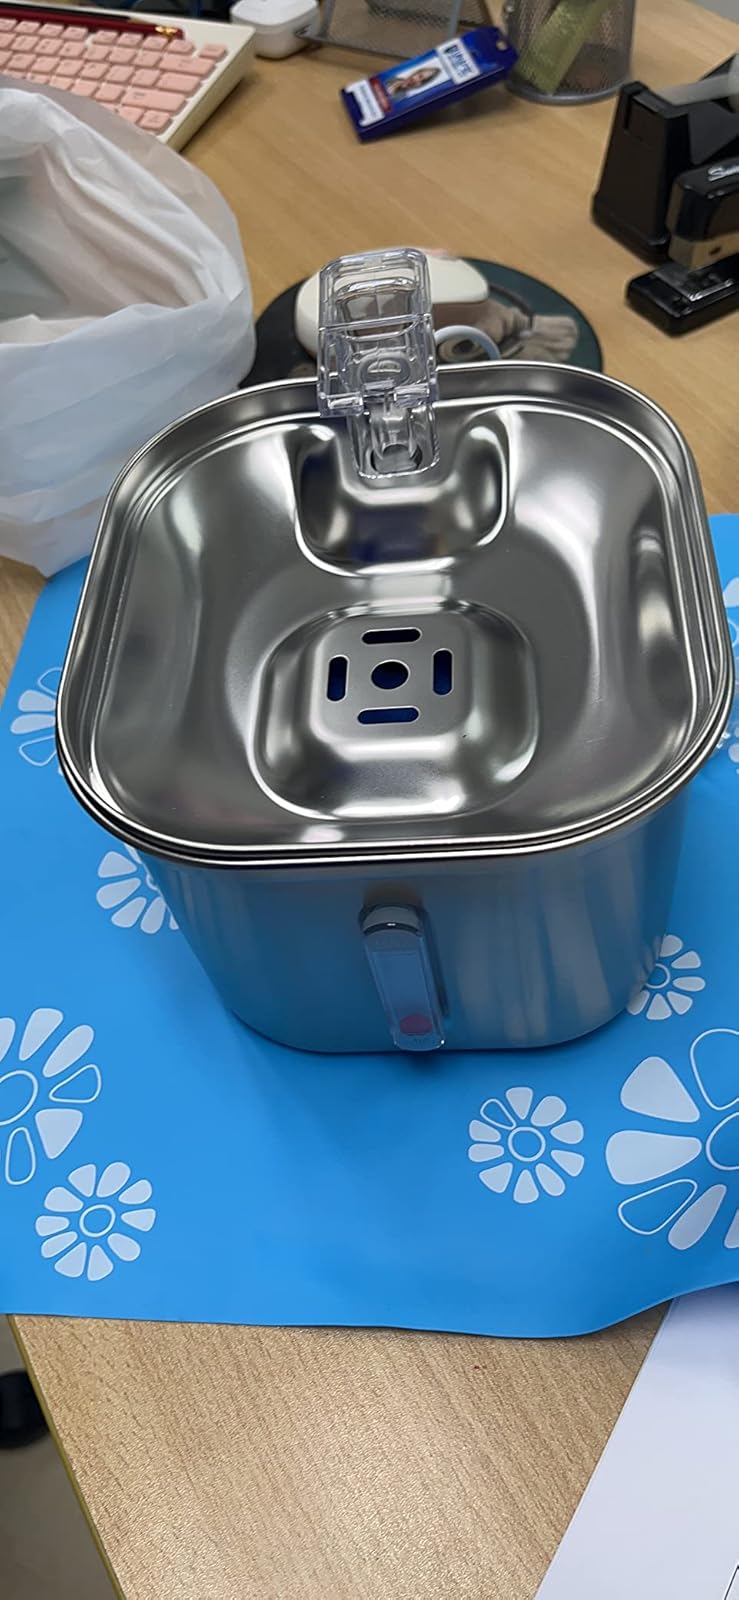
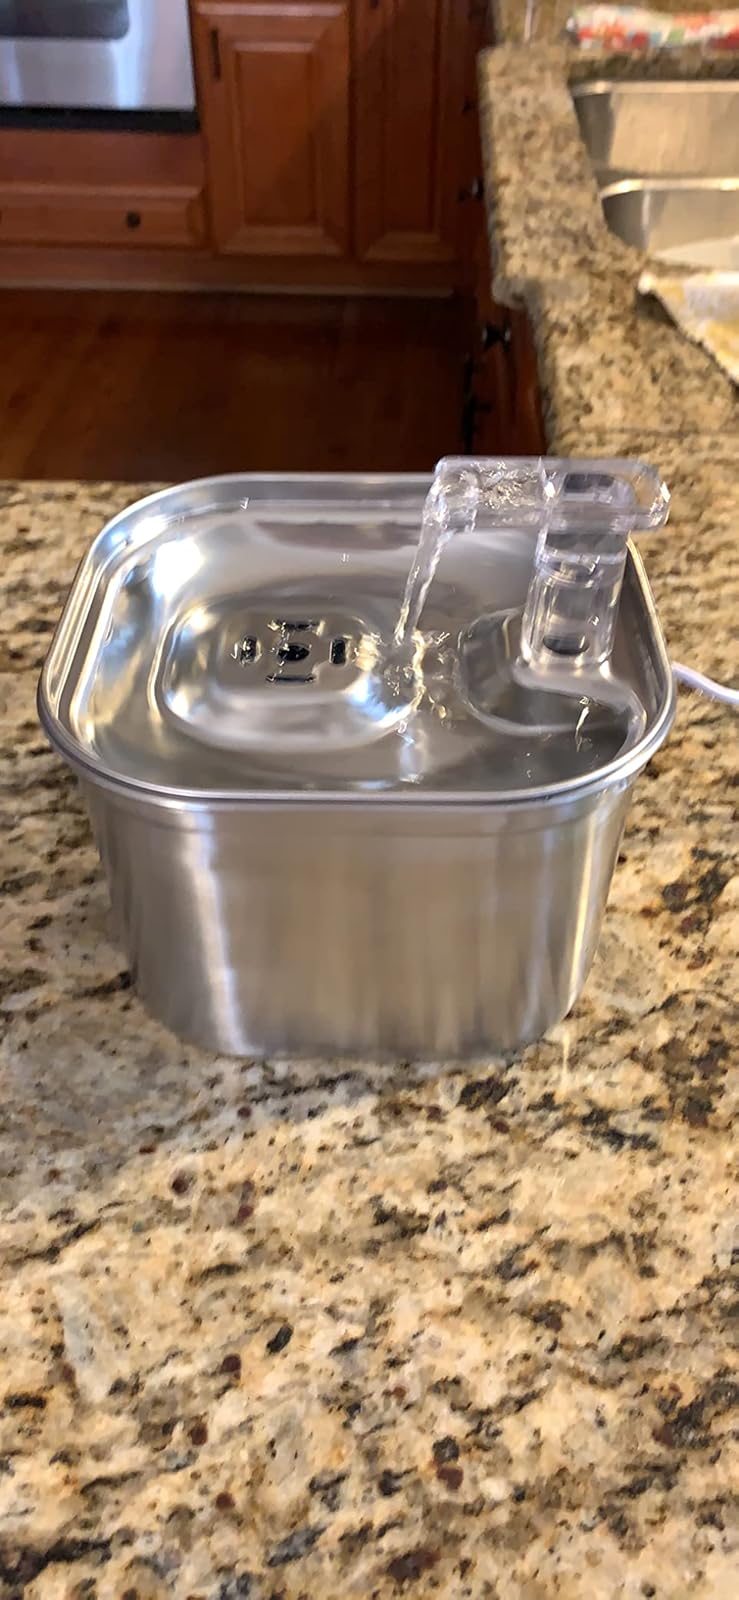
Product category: items_bowl
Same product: yes